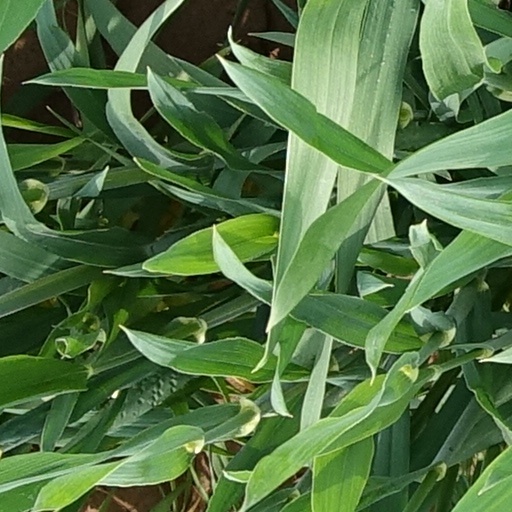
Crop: wheat